Plateresque

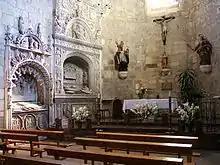
Plateresque tomb of the Saint Juan de Ortega, next to another tomb of late Gothic style, in the Convento de Santa Dorotea (15th century), in Burgos, Castile and León, Spain

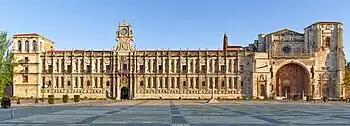
Plateresque Convento de San Marcos in León, Castile and León, Spain, built between 1537 and 1715.

Traditionally Plateresque has been considered a style exclusively "Spanish", a term also applied to architecture in the Spanish territories held by the Spanish Crown between the 15th and 17th centuries. But by the mid-20th century this geographical connotation was questioned under the arguments of several authors, especially Camón Aznar (1945) and Rosenthal (1958), who defined Plateresque generically as a unitary amalgam of elements – Gothic, Muslim, and Renaissance. Aznar does not regard it as a style properly denoted as Renaissance, and Rosenthal emphasizes its association with certain buildings in other European countries, mainly France and Portugal, but also Germany and others.